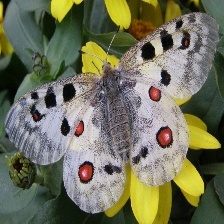
Species: APPOLLO